Lukas Raeder

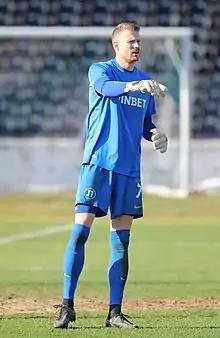
Raeder with Lokomotiv Plovdiv in 2022

Lukas Raeder (born 30 December 1993) is a German former professional footballer who played as a goalkeeper.